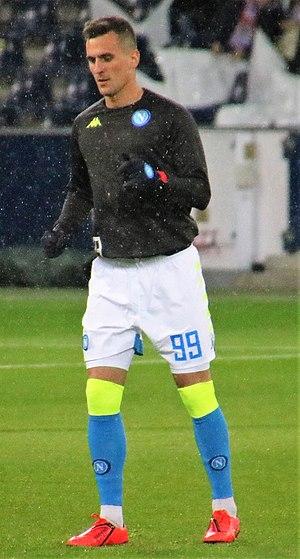
Arkadiusz Milik, né le 28 février 1994 à Tychy, est un footballeur international polonais qui évolue au poste d'attaquant au SSC Naples.